Korg Collection

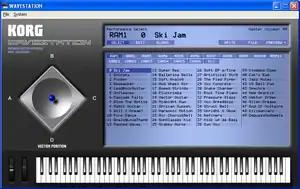
Korg Wavestation plugin

Launched in 2004, the initial Korg Legacy Collection featured emulations of the MS-20, Polysix, and Wavestation, along with a combination module named Legacy Cell, which integrates the MS20 and Polysix. The MS-20 plugin upgrades the original's monophonic capabilities to 32-voice polyphony, uses virtual patch cables and features MIDI-controllable knobs. The Polysix plug upgrades the original 6-voice polyphony to 32 voices, with added functionalities like MIDI clock synchronization for the LFO and arpeggiator. The Wavestation plugin offers sample rates from 44.1 kHz to 96 kHz, enhancing the original's 32 kHz rate, and comes with 550 presets. The original Legacy Collection also included MS-20iC, a USB controller designed for the MS-20 software that mirrors the appearance of the original MS-20, providing MIDI control and simulated patch cable manipulation.